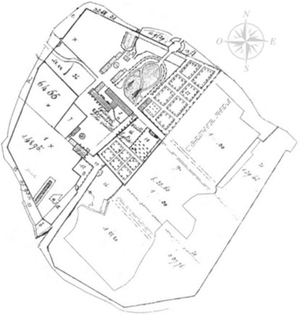
Plan cadastral de 1818 montrant les ruines de l'abbaye de l'Aumône, dans le Loir-et-Cher
Cet article liste les abbayes cisterciennes actives ou ayant existé sur le territoire français actuel. Ces abbayes ont appartenu, à différentes époques, à des ordres ou des congrégations ou des groupements dits « cisterciens ».
L’abbaye de l'Aumône, parfois appelée le petit-Cîteaux est une ancienne abbaye cistercienne, située à La Colombe, dans le Loir-et-Cher.